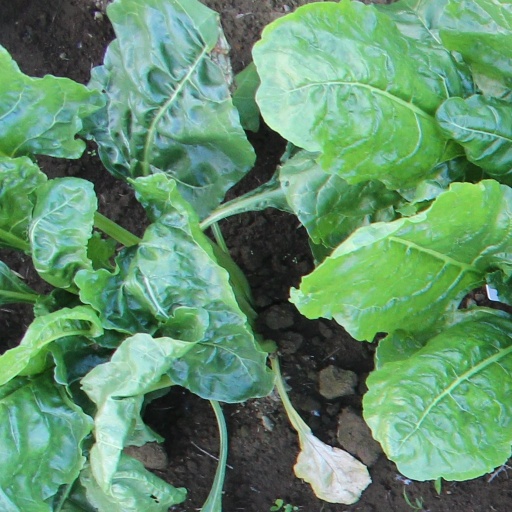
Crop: sugar beet